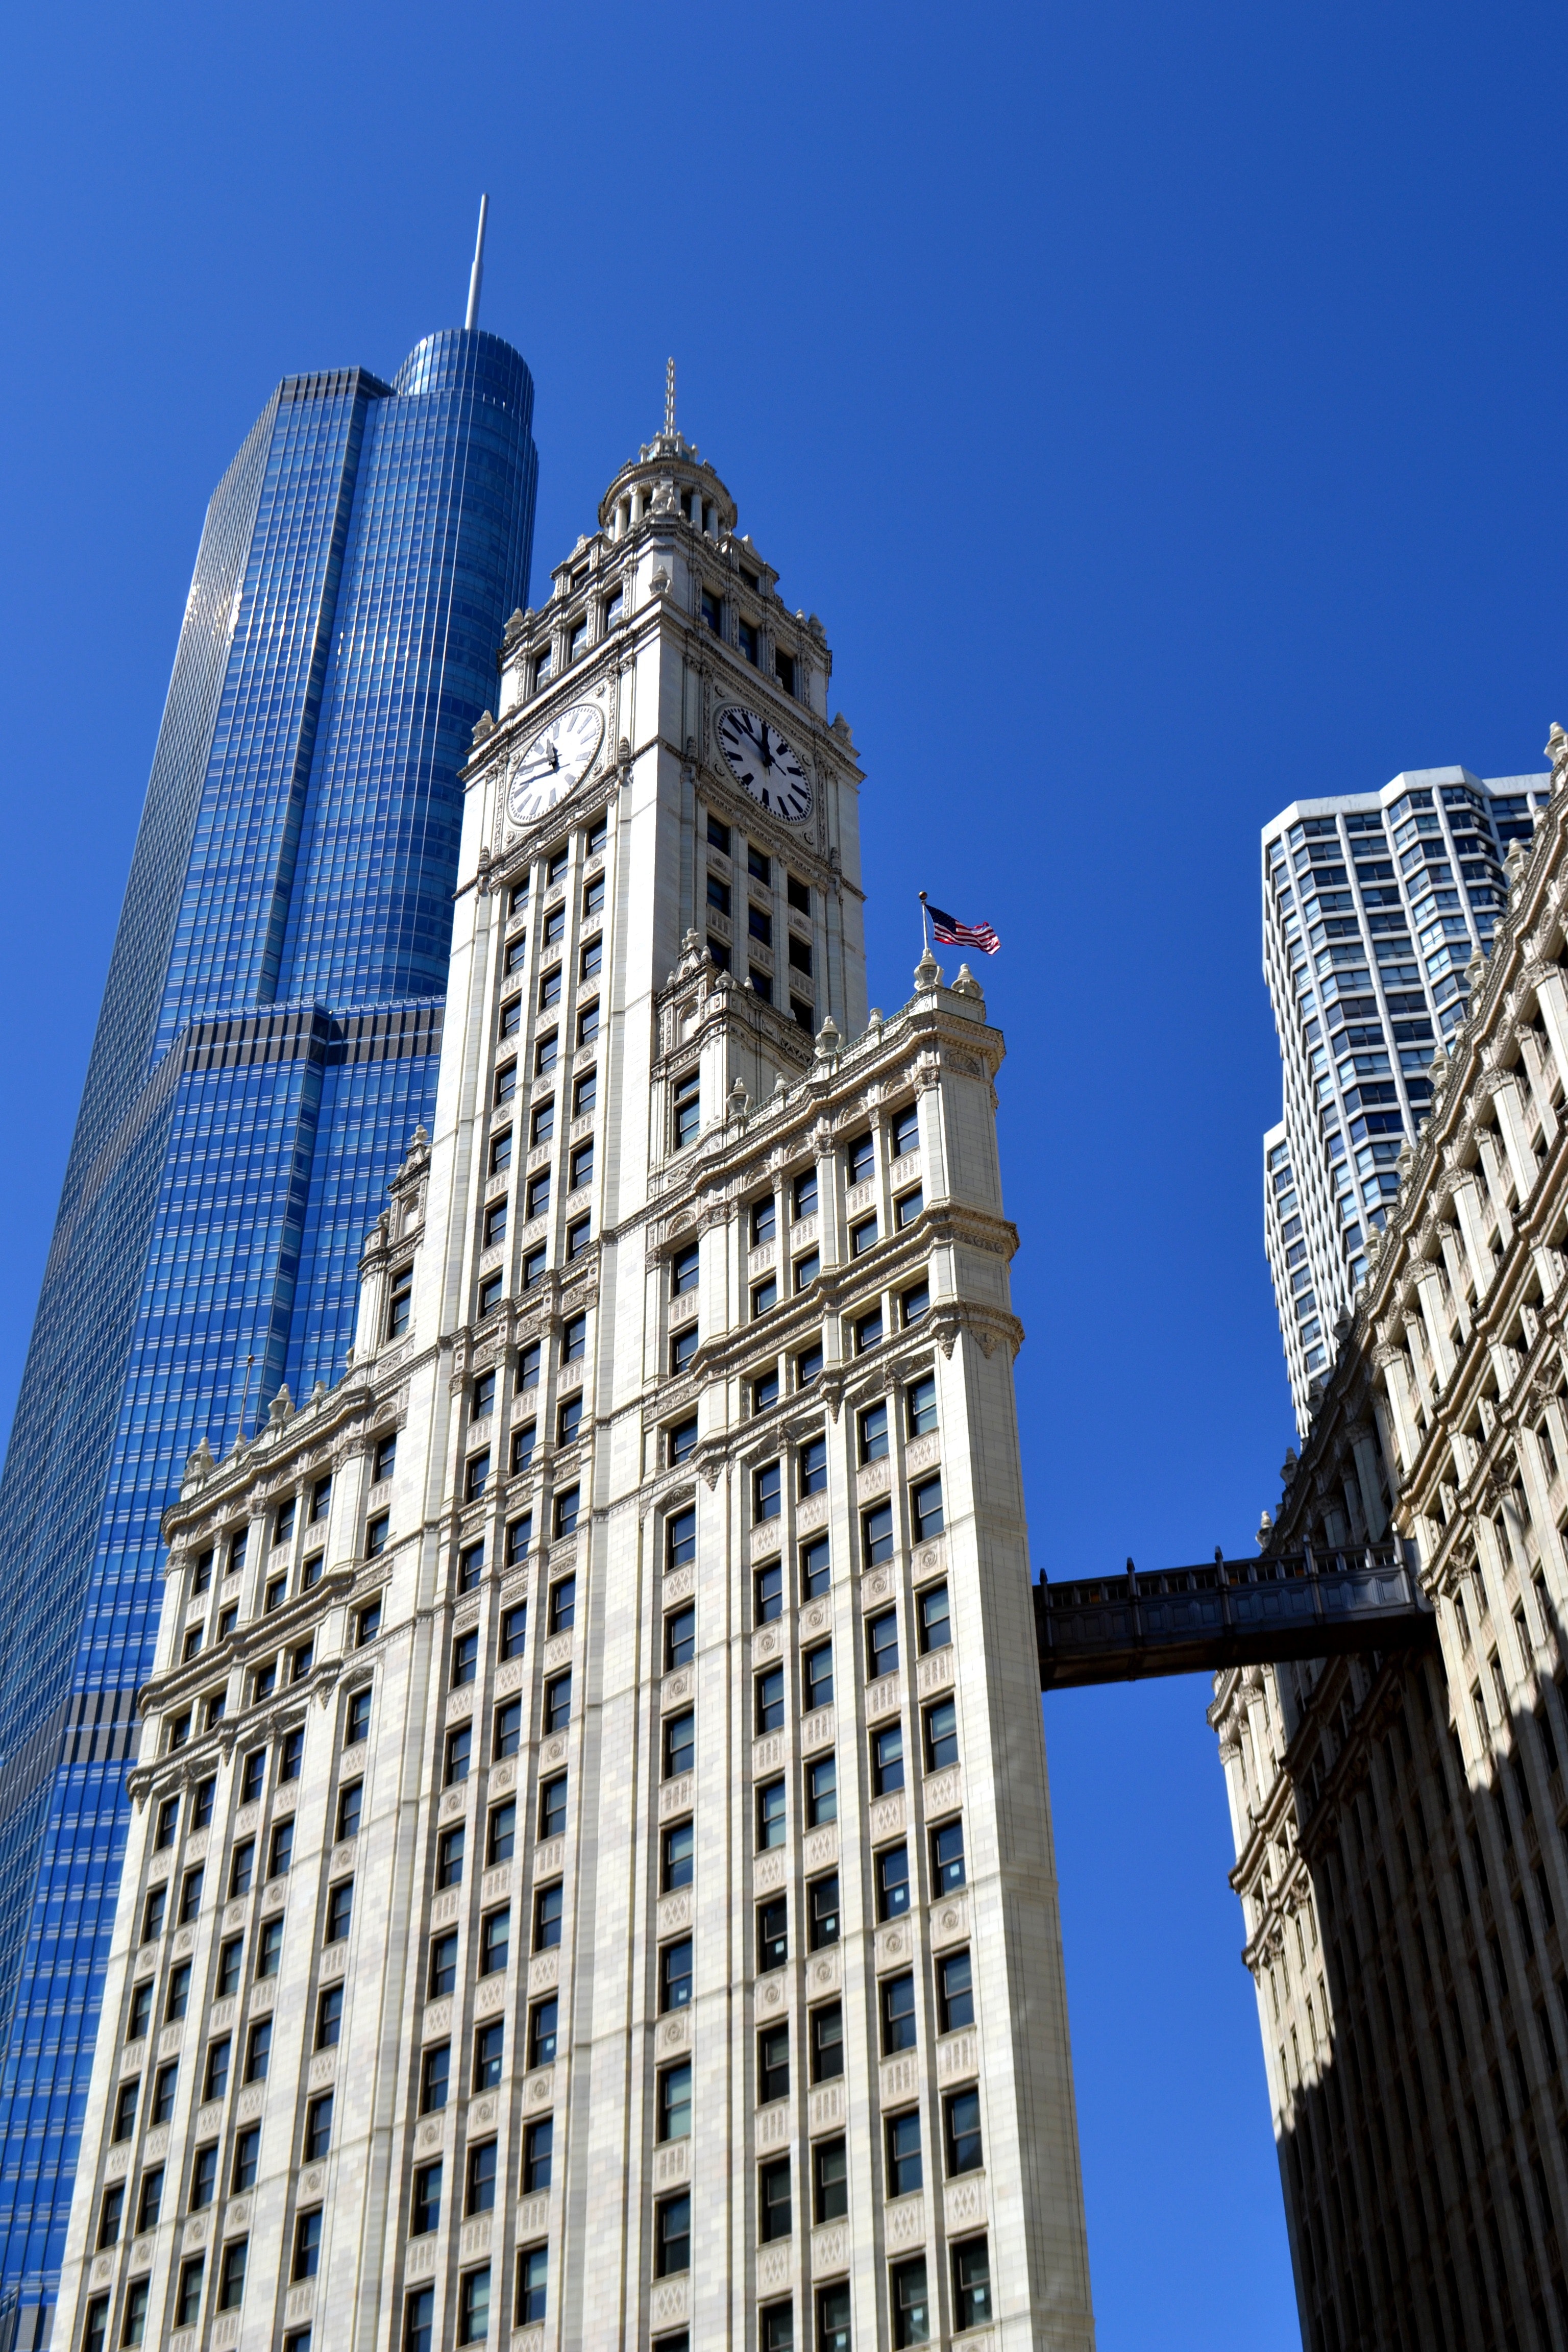
skyscraper, building, metropolitan area, metropolis, landmark, tower block, city, daytime, urban area, architecture, condominium, commercial building, human settlement, sky, blue, tower, downtown, property, corporate headquarters, real estate, mixed use, headquarters, neighbourhood, facade, cityscape, skyline, symmetry, reflection, apartment